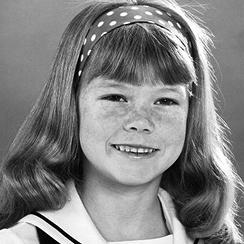
Age: 6